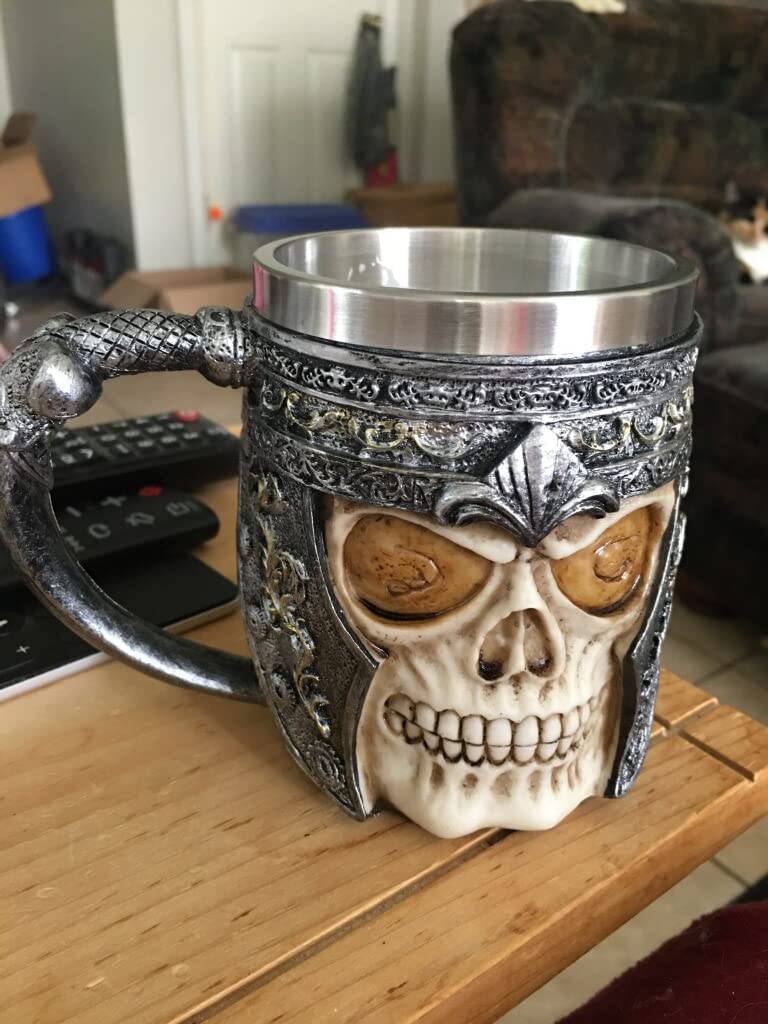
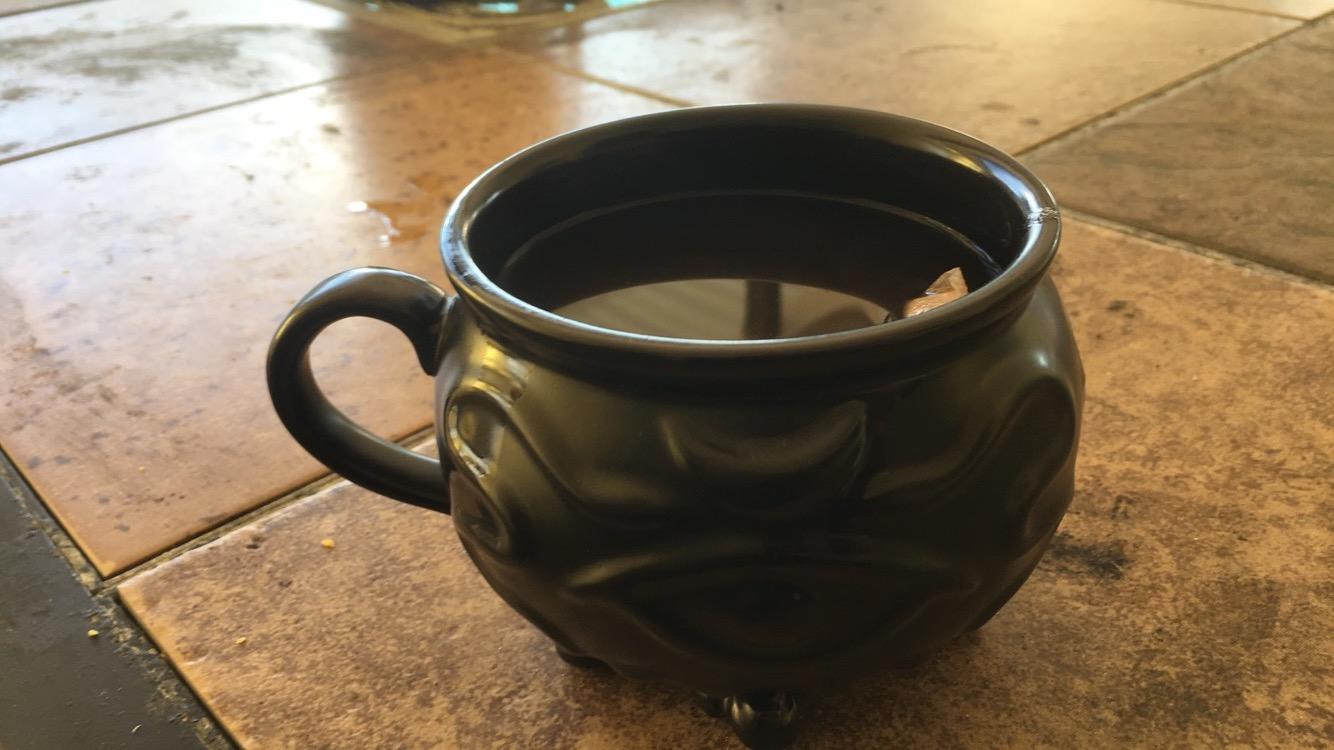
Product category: items_mug
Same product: no